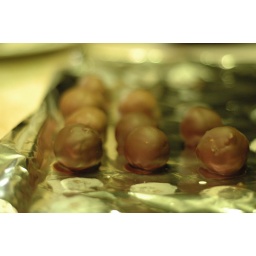
Chocolate cake balls dipped in semi-sweet and milk chocolate